Dundrum, Dublin

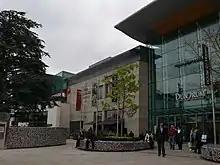
Dundrum Shopping Centre Opened in 2005 when Ireland was booming, this is the largest shopping centre in Ireland.

In 1971, Dundrum was one of the earliest places in Ireland to open a purpose-built shopping centre (the first being in Stillorgan). A much bigger shopping centre opened just south of Dundrum in March 2005. Known as Dundrum Town Centre, it contains within the complex one of the largest cinemas in Ireland, opened in early October 2005. Plans to redevelop the old shopping centre included proposed space for hotels, apartments and more retail outlets. However this was postponed and the older retail units were leased to new tenants, and the old 'Dundrum Shopping Centre' was rebranded as 'Dundrum Village Centre'.